Canton of Sournia

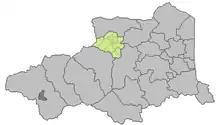
Location of the canton in Pyrénées-Orientales

The Canton of Sournia is a French former canton of Pyrénées-Orientales department, in Languedoc-Roussillon. It had 1,277 inhabitants (2012). It was disbanded following the French canton reorganisation which came into effect in March 2015. It consisted of 11 communes, which joined the new canton of La Vallée de l'Agly in 2015.